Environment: real
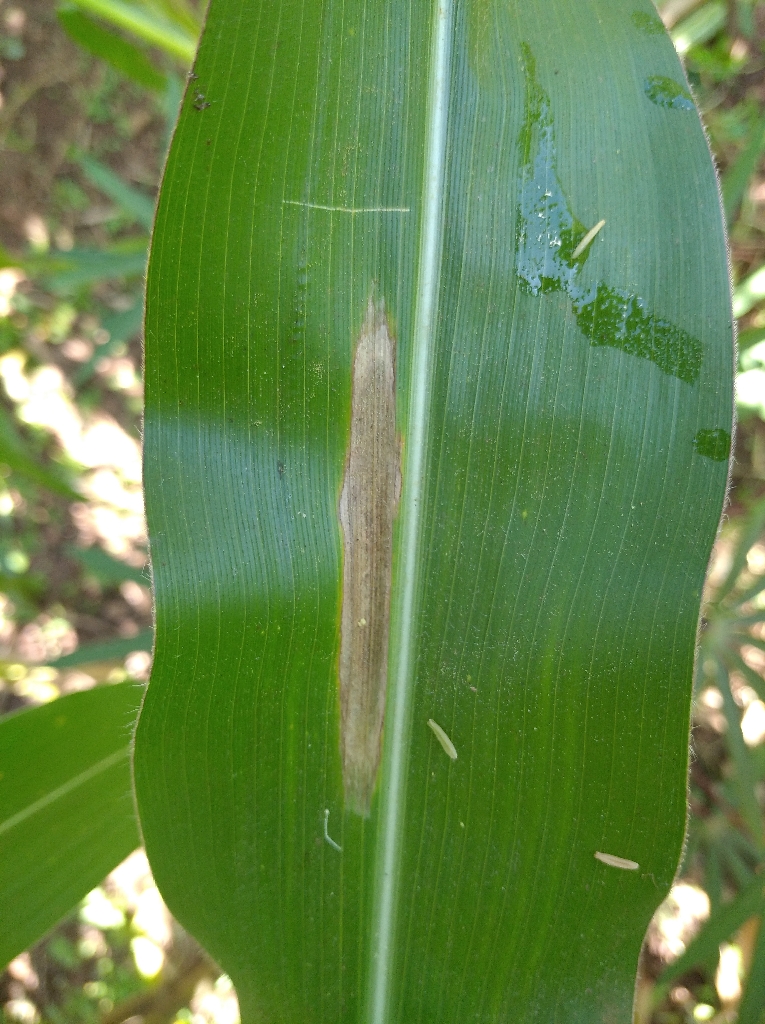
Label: northern_corn_leaf_blight